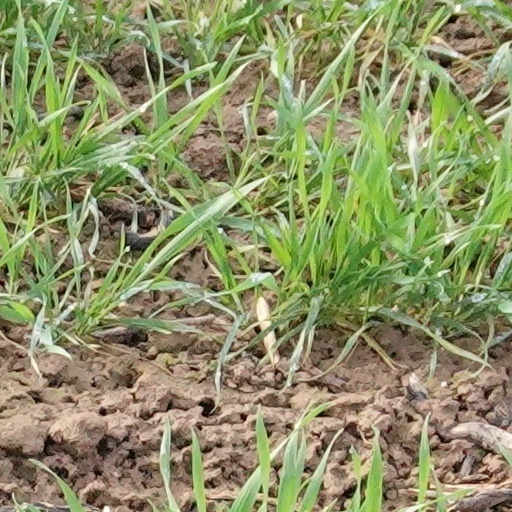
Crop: wheat